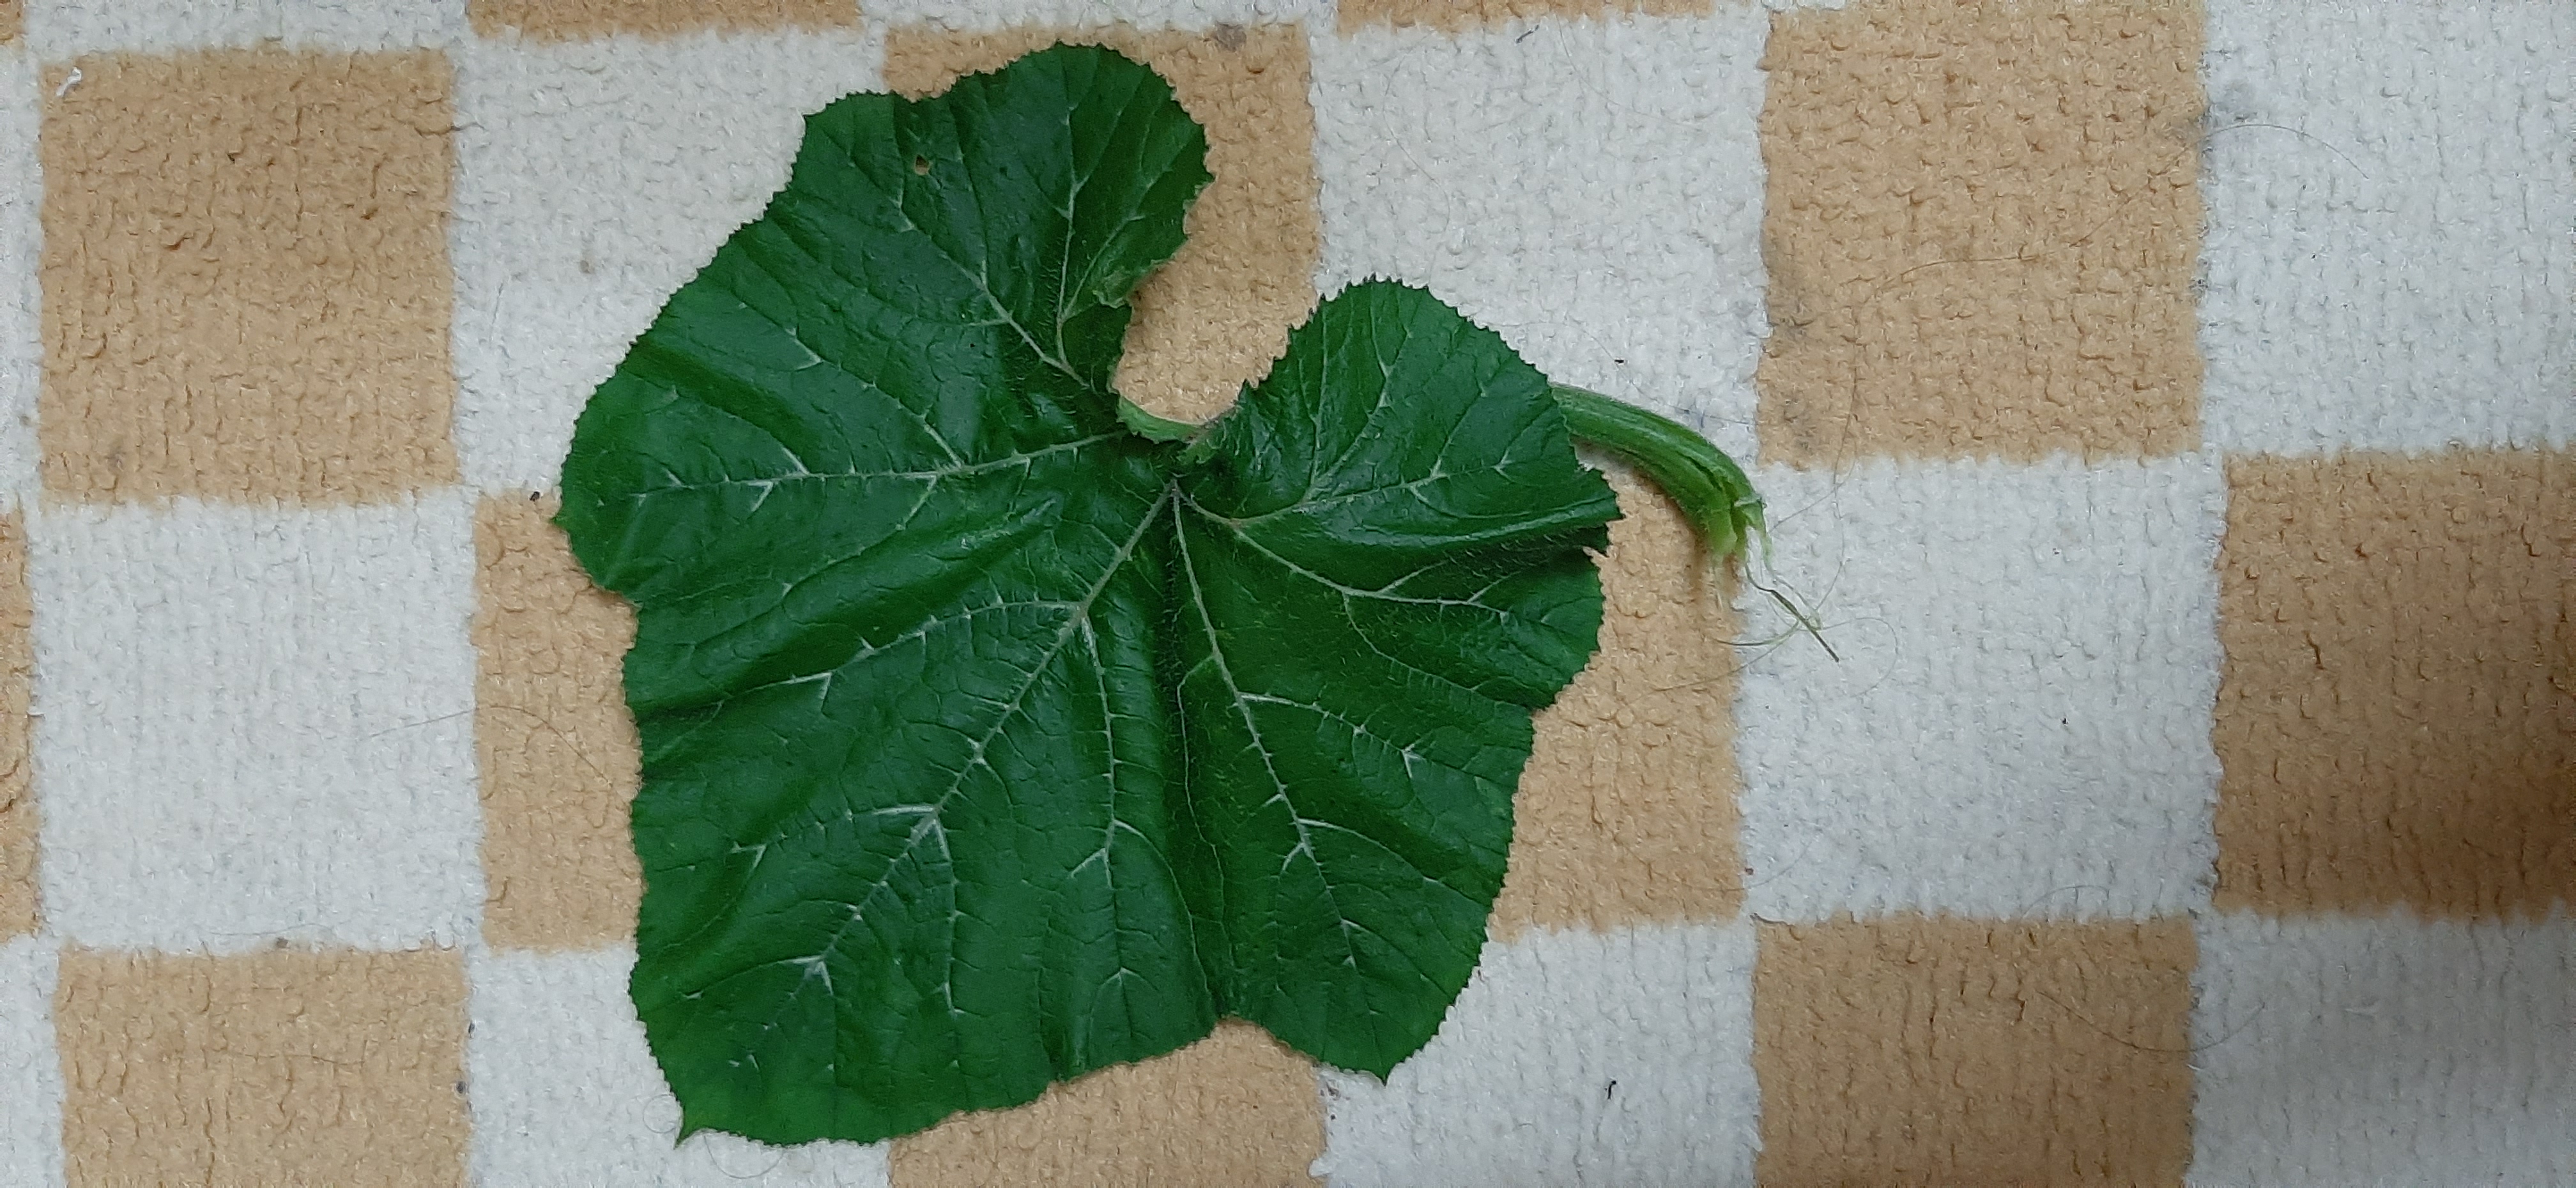
Plant: Pumpkin